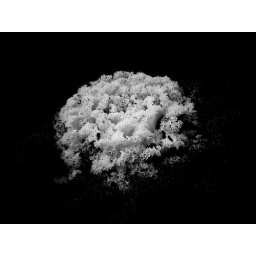
This is a white flower with dark green cauliflower-like leaves. Played with shadows/highlights in picassa to produce this low-key image.